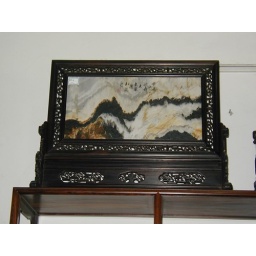
Picture stone in Chinese desk screen